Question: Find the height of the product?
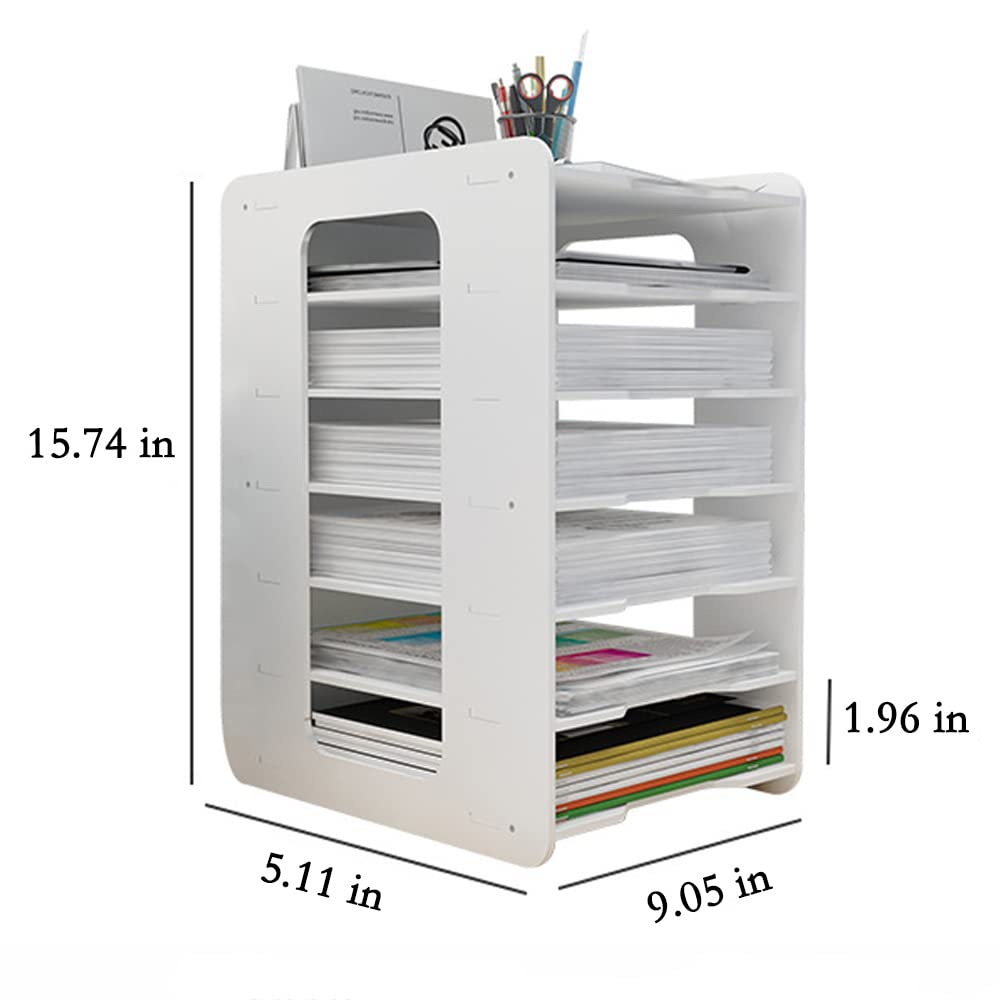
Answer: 15.74 inch